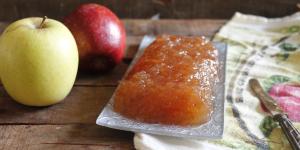
membrillo de manzana